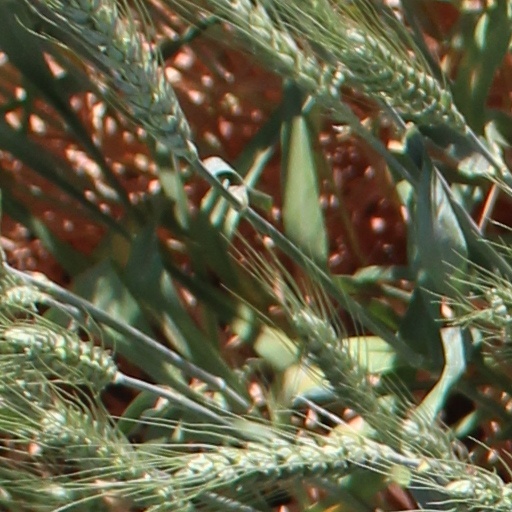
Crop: wheat